6th Air Defense Artillery Regiment

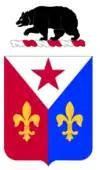
Coat of arms

The distinctive unit insignia is as follows: